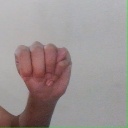
अक्षर: म